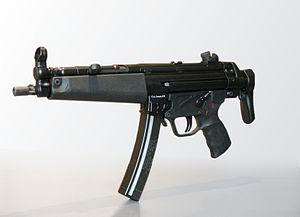
Le HK MP5 est un pistolet-mitrailleur produit par la firme allemande Heckler & Koch.